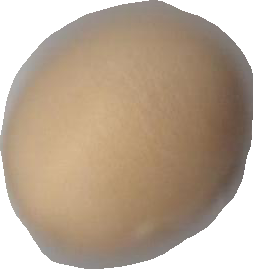
Variety: Grobogan